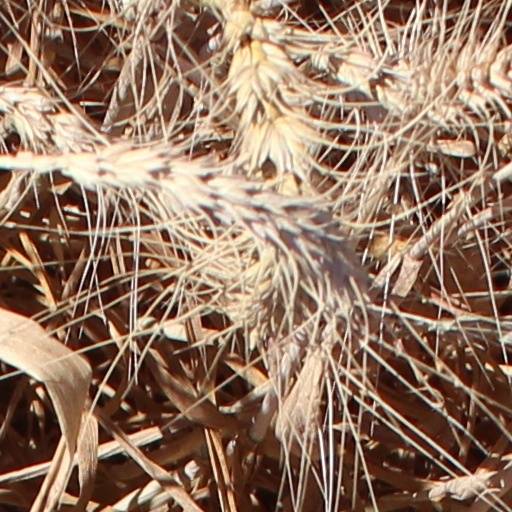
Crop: wheat